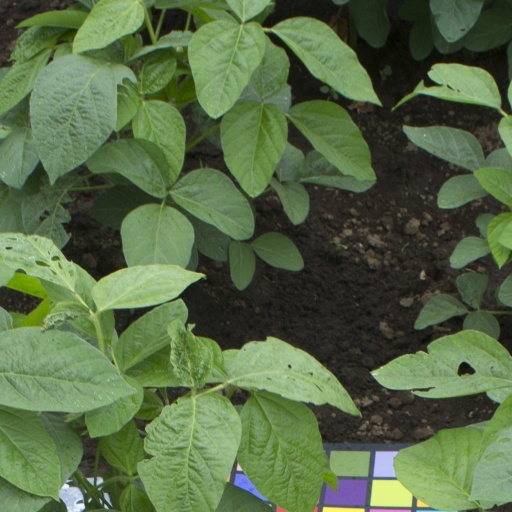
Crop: soybean